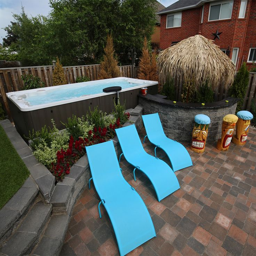
giving their backyard a little bit of a tropical feel